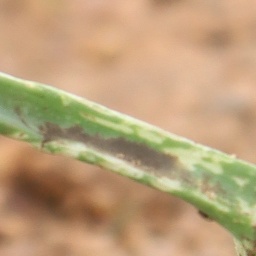
Label: Iris yellow virus